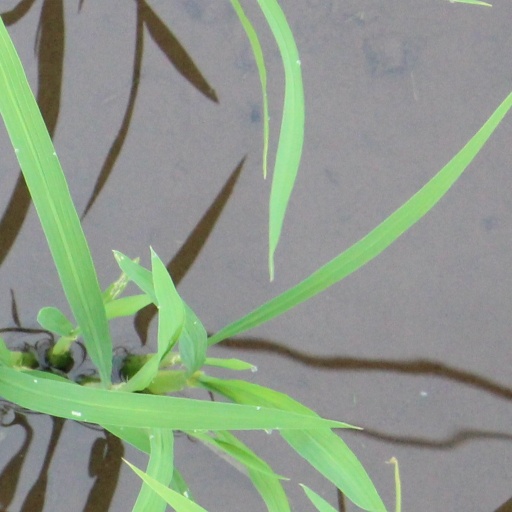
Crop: rice